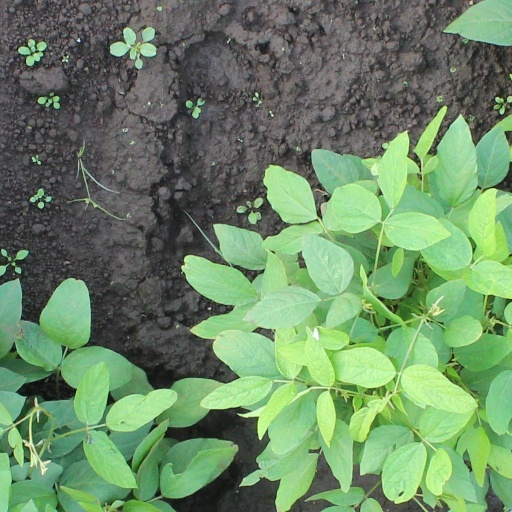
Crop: soybean